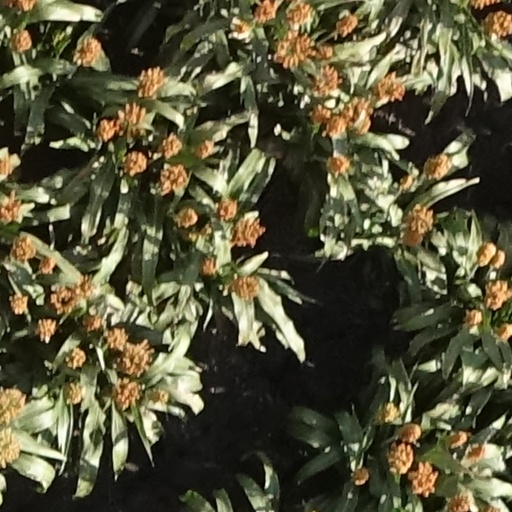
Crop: sorghum